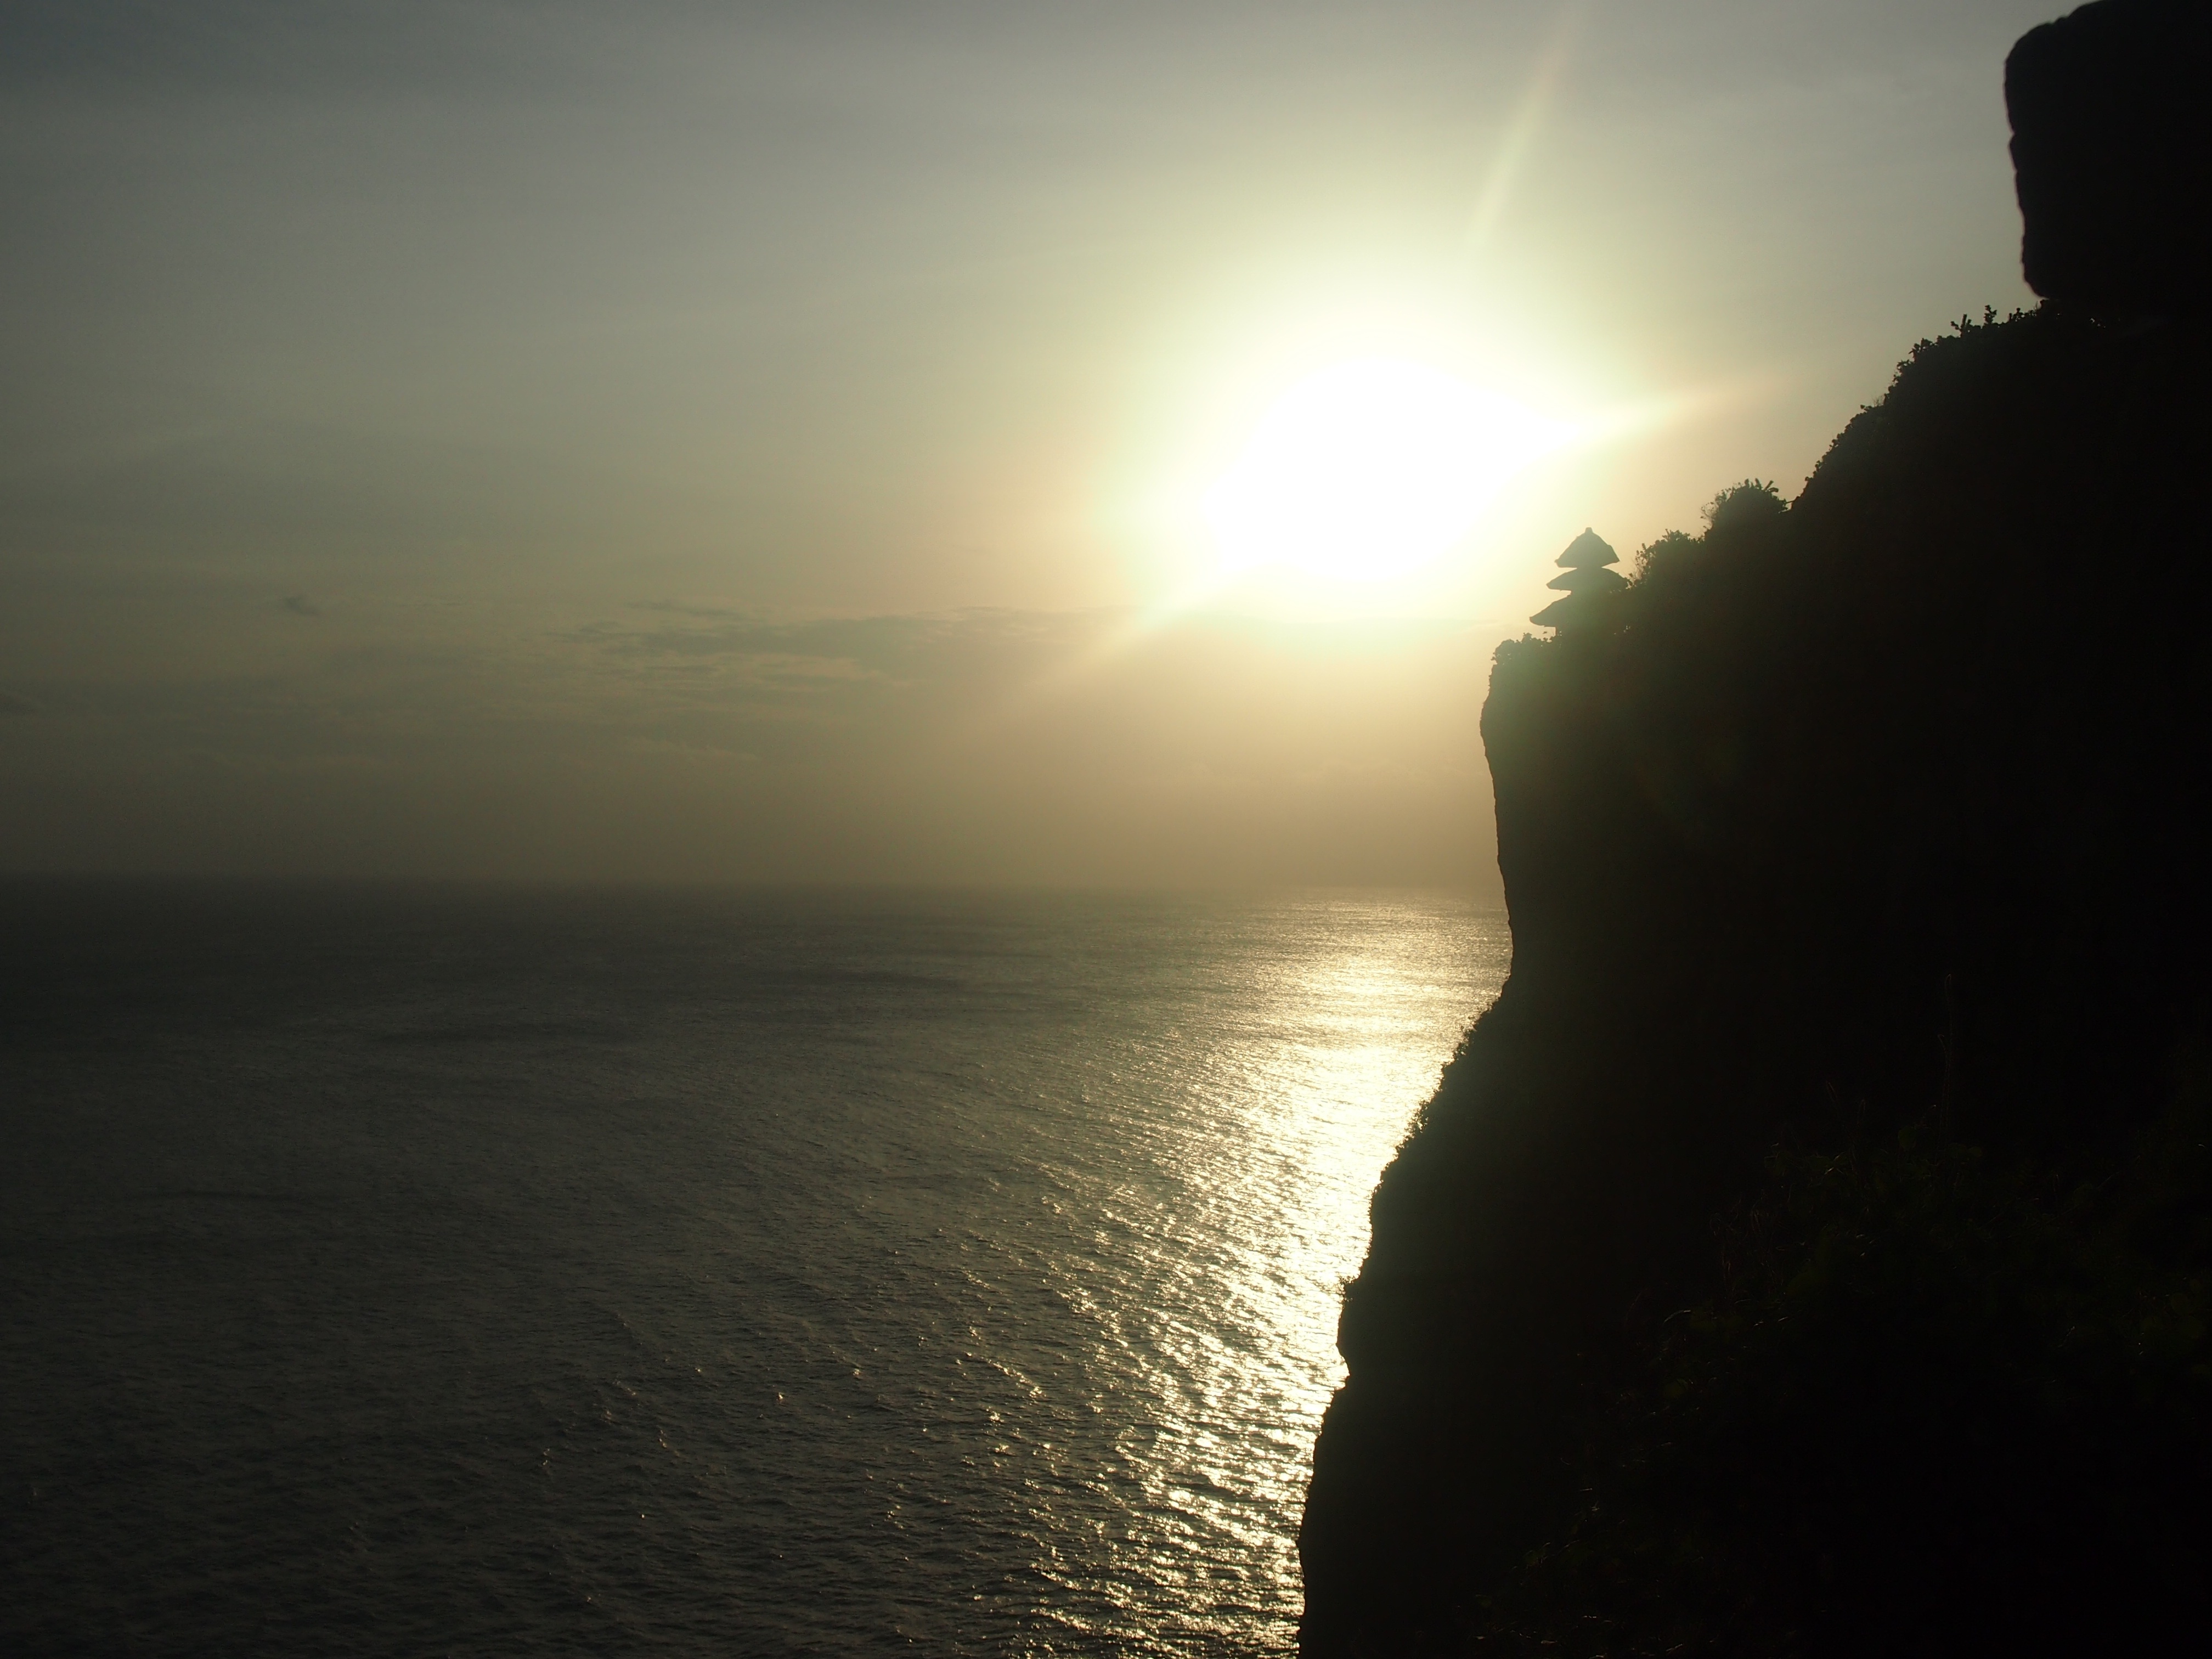
beach, landscape, sea, coast, water, ocean, horizon, light, cloud, sun, sunrise, sunset, sunlight, morning, wave, dawn, summer, dusk, evening, reflection, asia, darkness, temple, clif, holy, indonesia, bali, balinese, astronomical object, atmospheric phenomenon